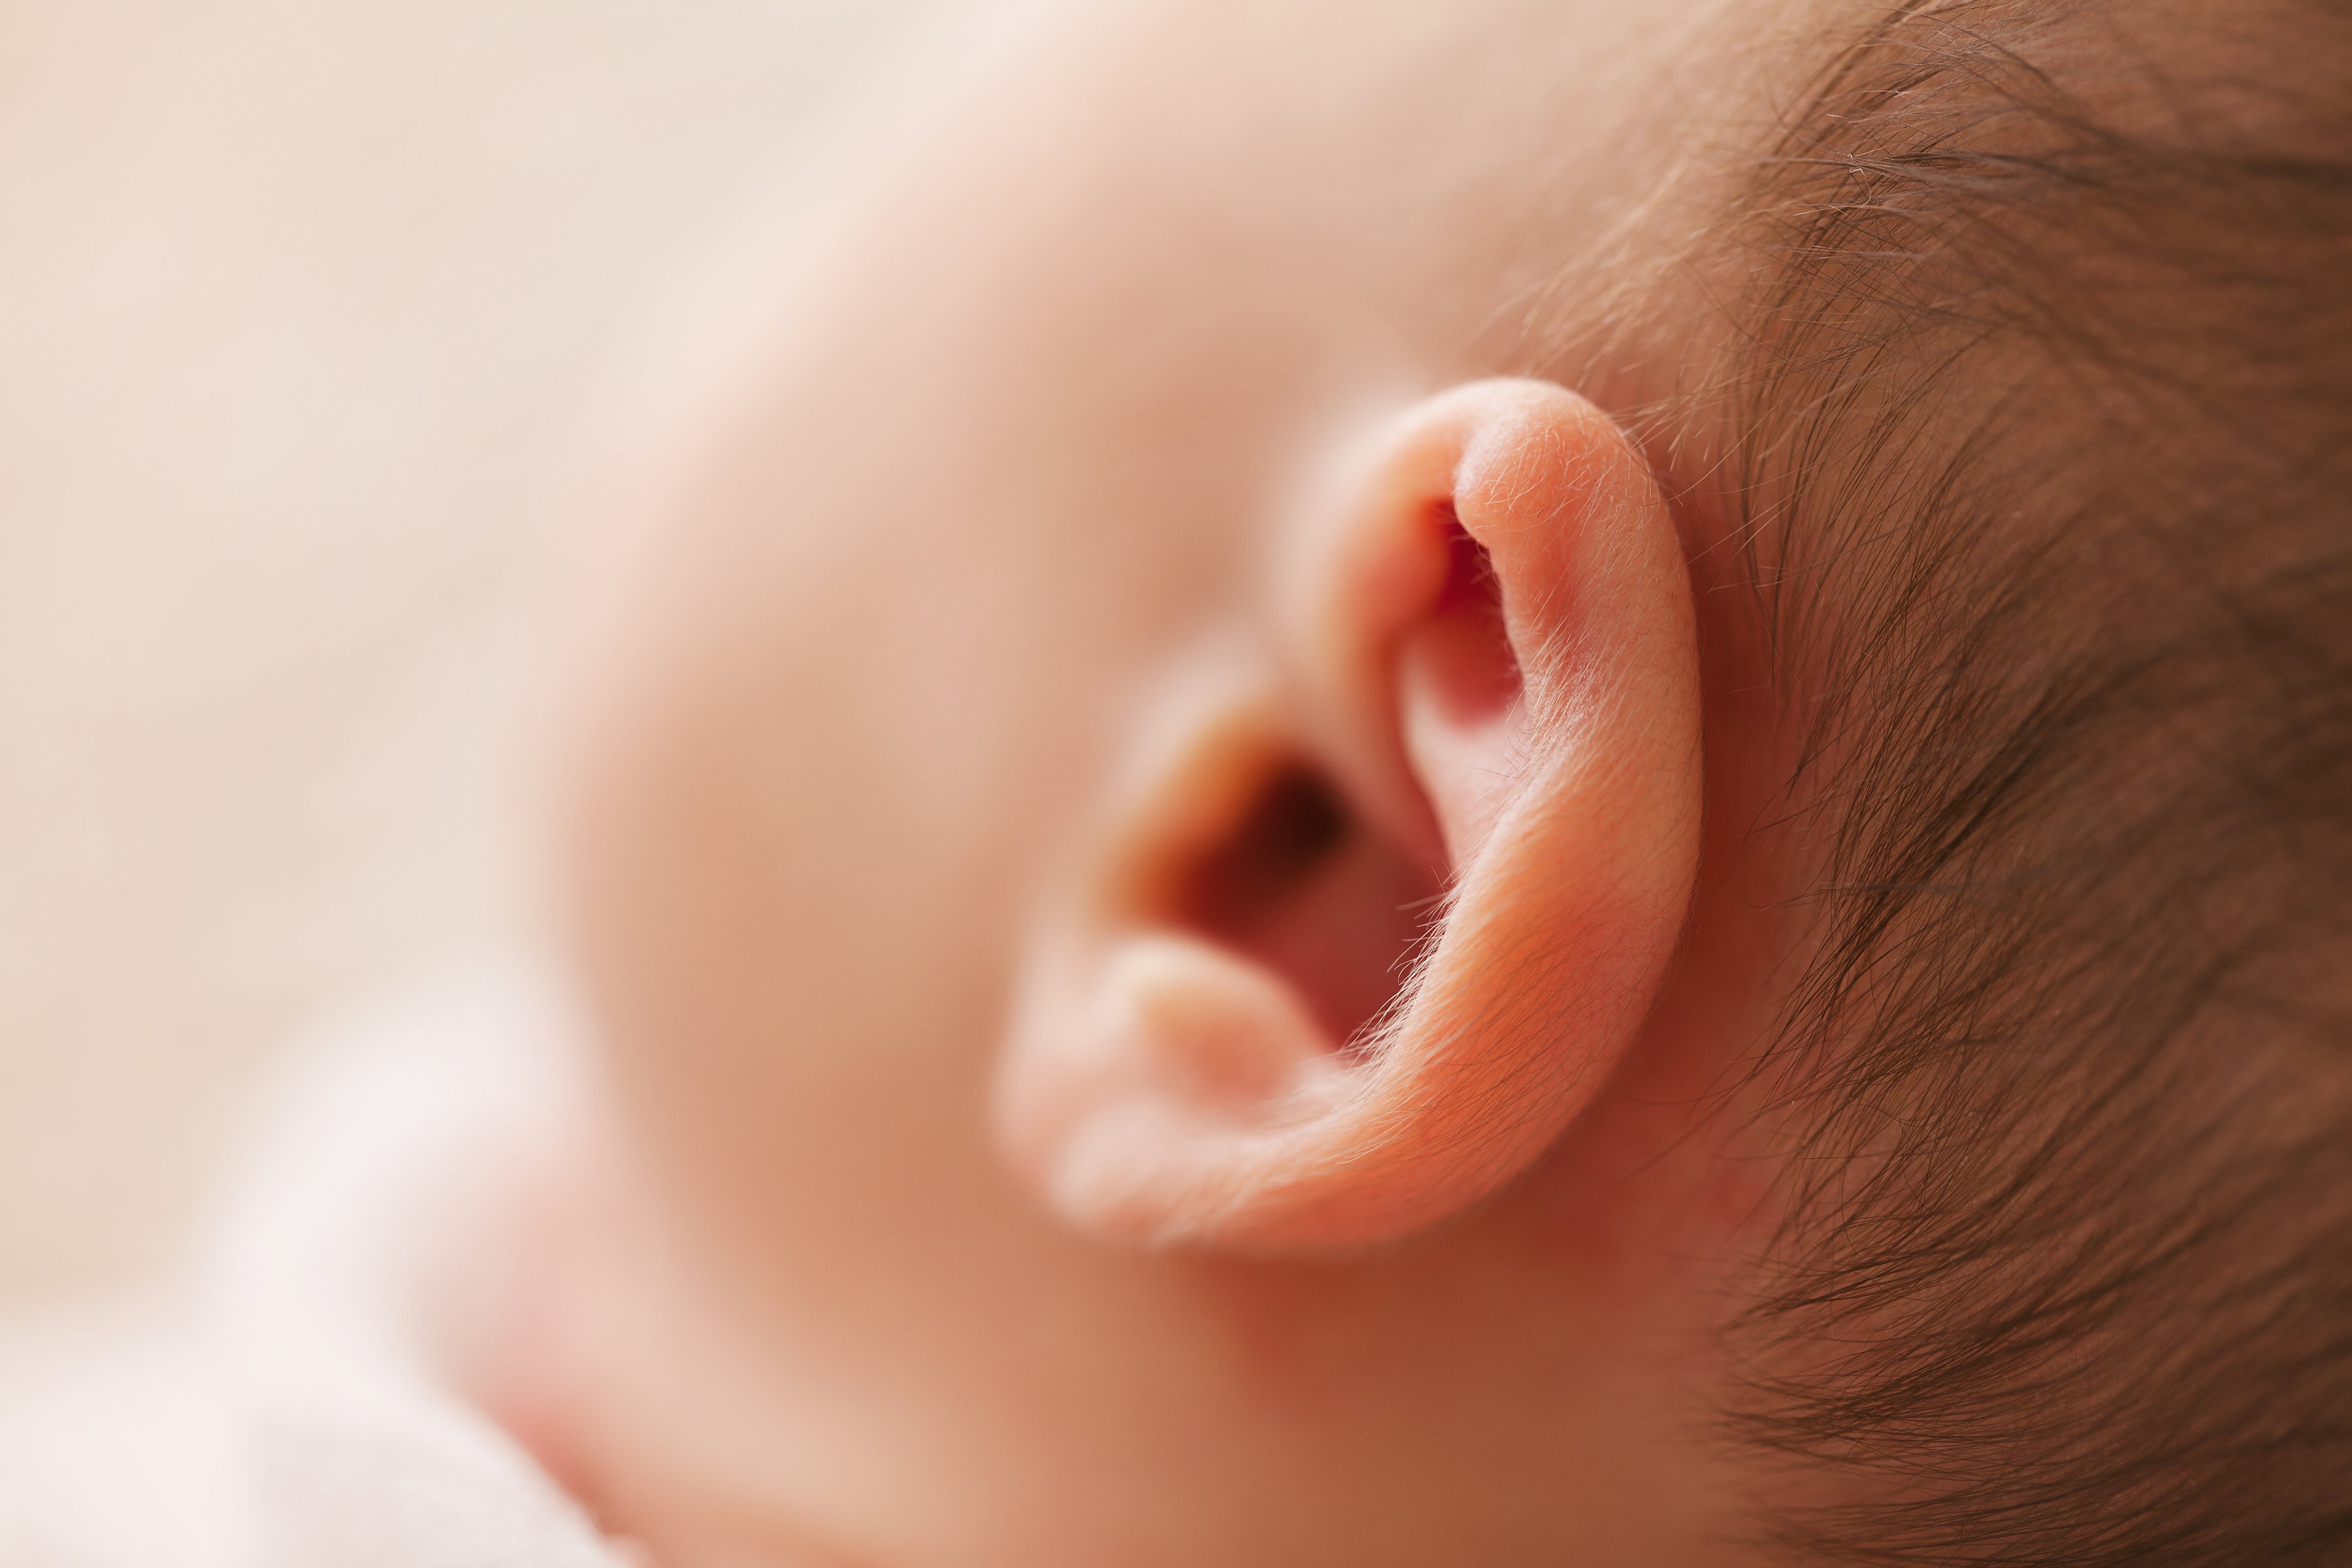
face, child, ear, skin, baby, nose, close up, cheek, head, chin, organ, lip, eye, mouth, human body, hearing, photography, flesh, toddler, eyelash